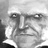
Emotion: sad